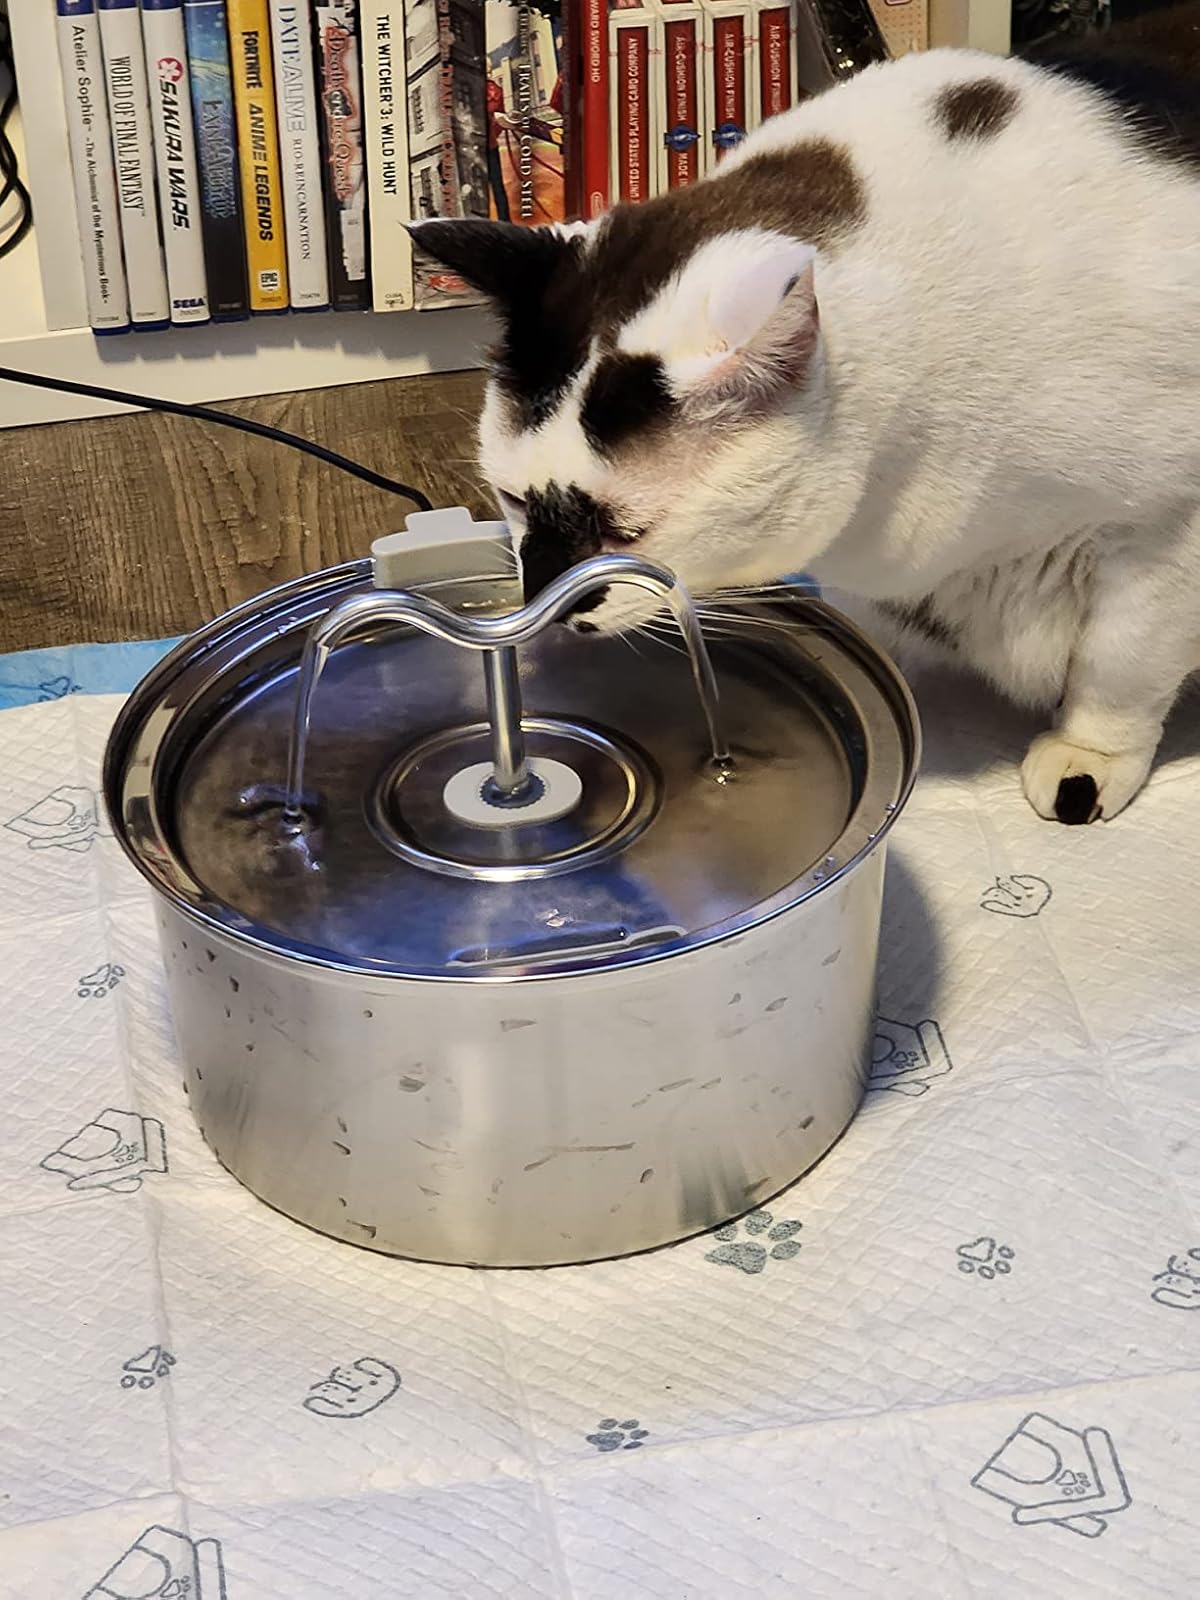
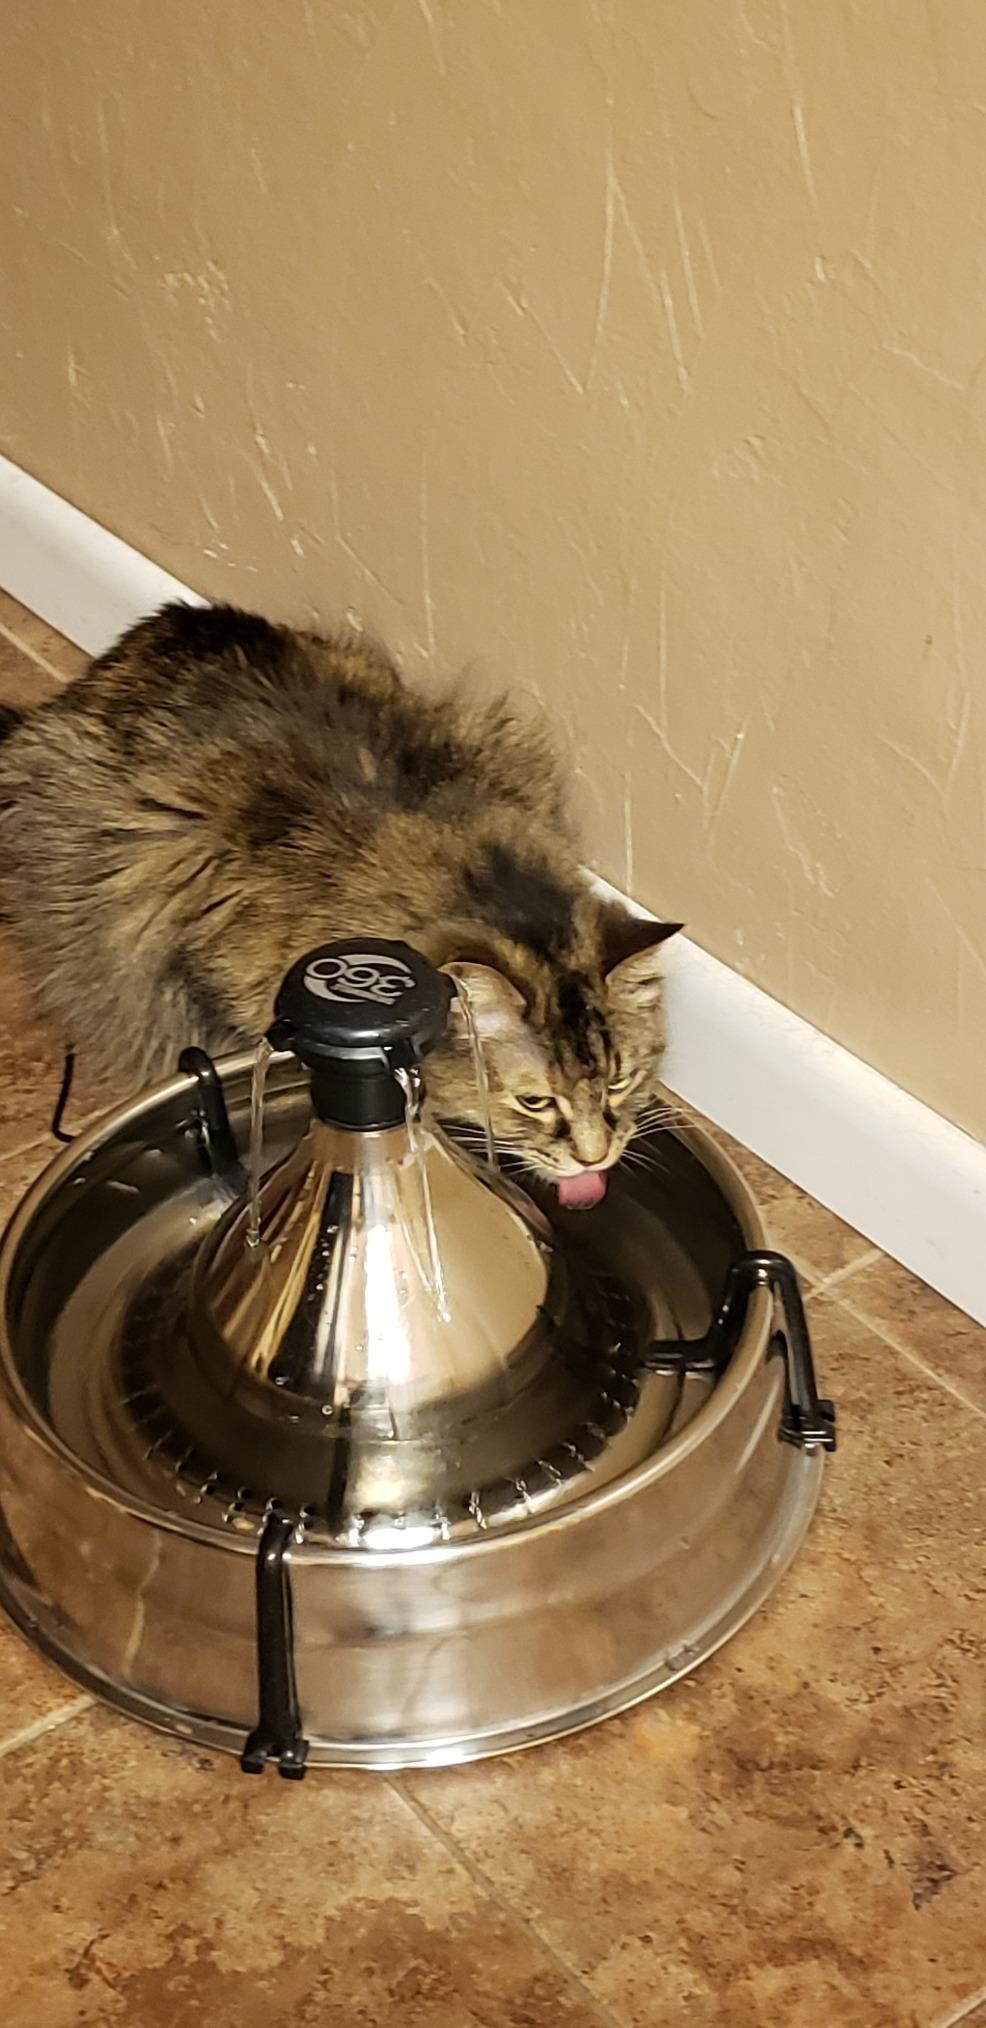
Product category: items_bowl
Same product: no